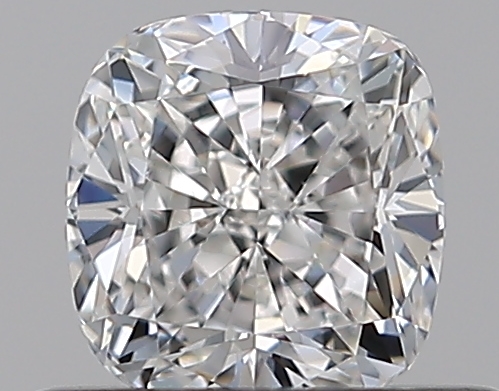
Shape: cushion
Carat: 0.5
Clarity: VS1
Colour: F
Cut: EX
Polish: EX
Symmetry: VG
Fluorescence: N
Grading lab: GIA
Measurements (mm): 4.54 x 4.33 x 2.99